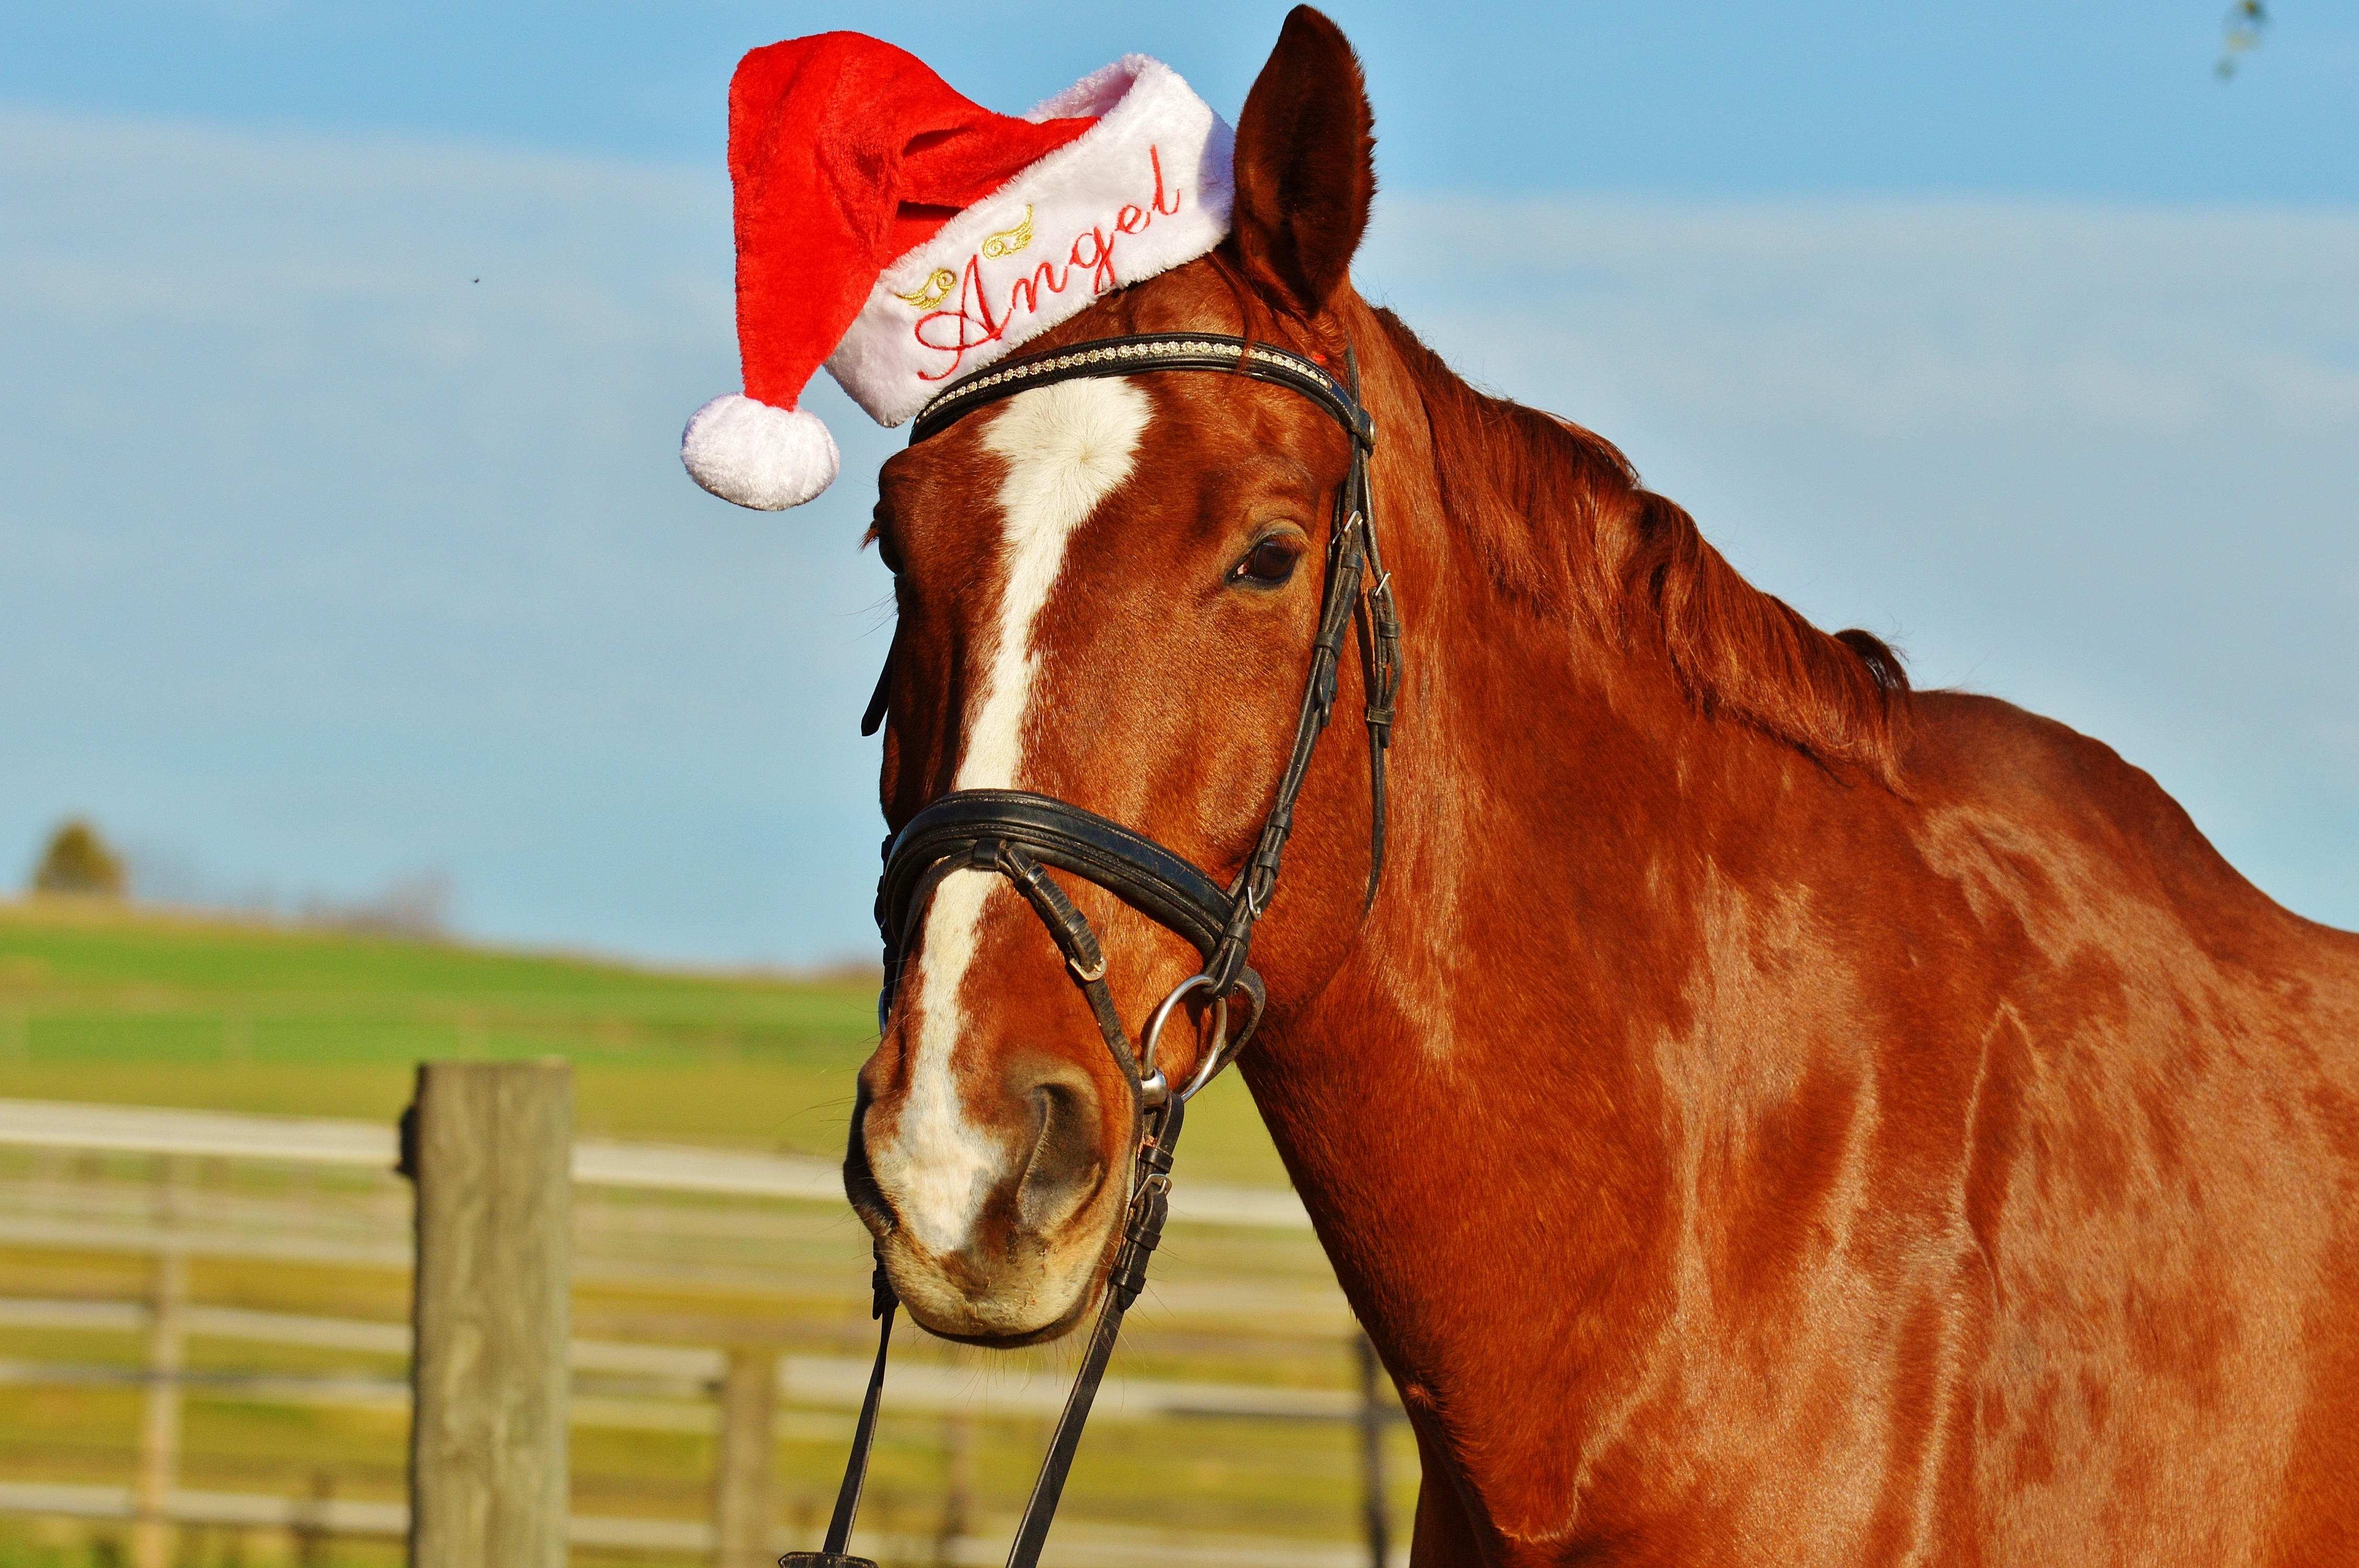
sweet, animal, cute, horse, rein, mammal, stallion, mane, ride, christmas, bridle, santa hat, vertebrate, funny, mare, jockey, reiterhof, equestrianism, horse like mammal, mustang horse, animal sports, equestrian sport